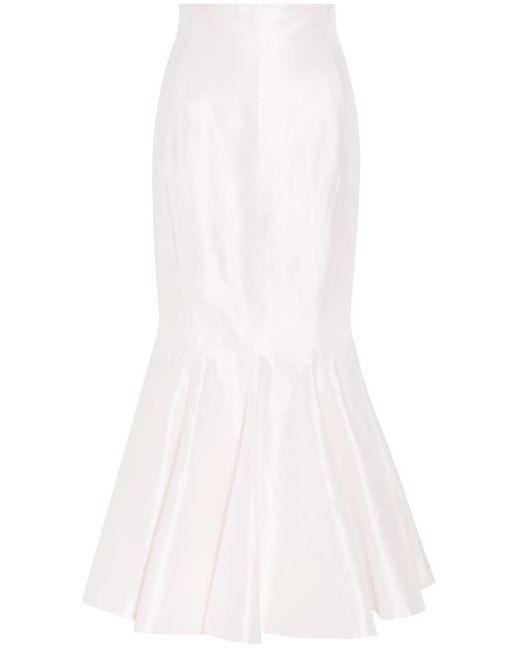
Schmal geschnittener weißer Partyrock für Damen